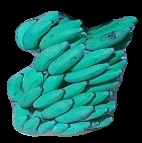
Variety: elakki-bale
Grade: grade3